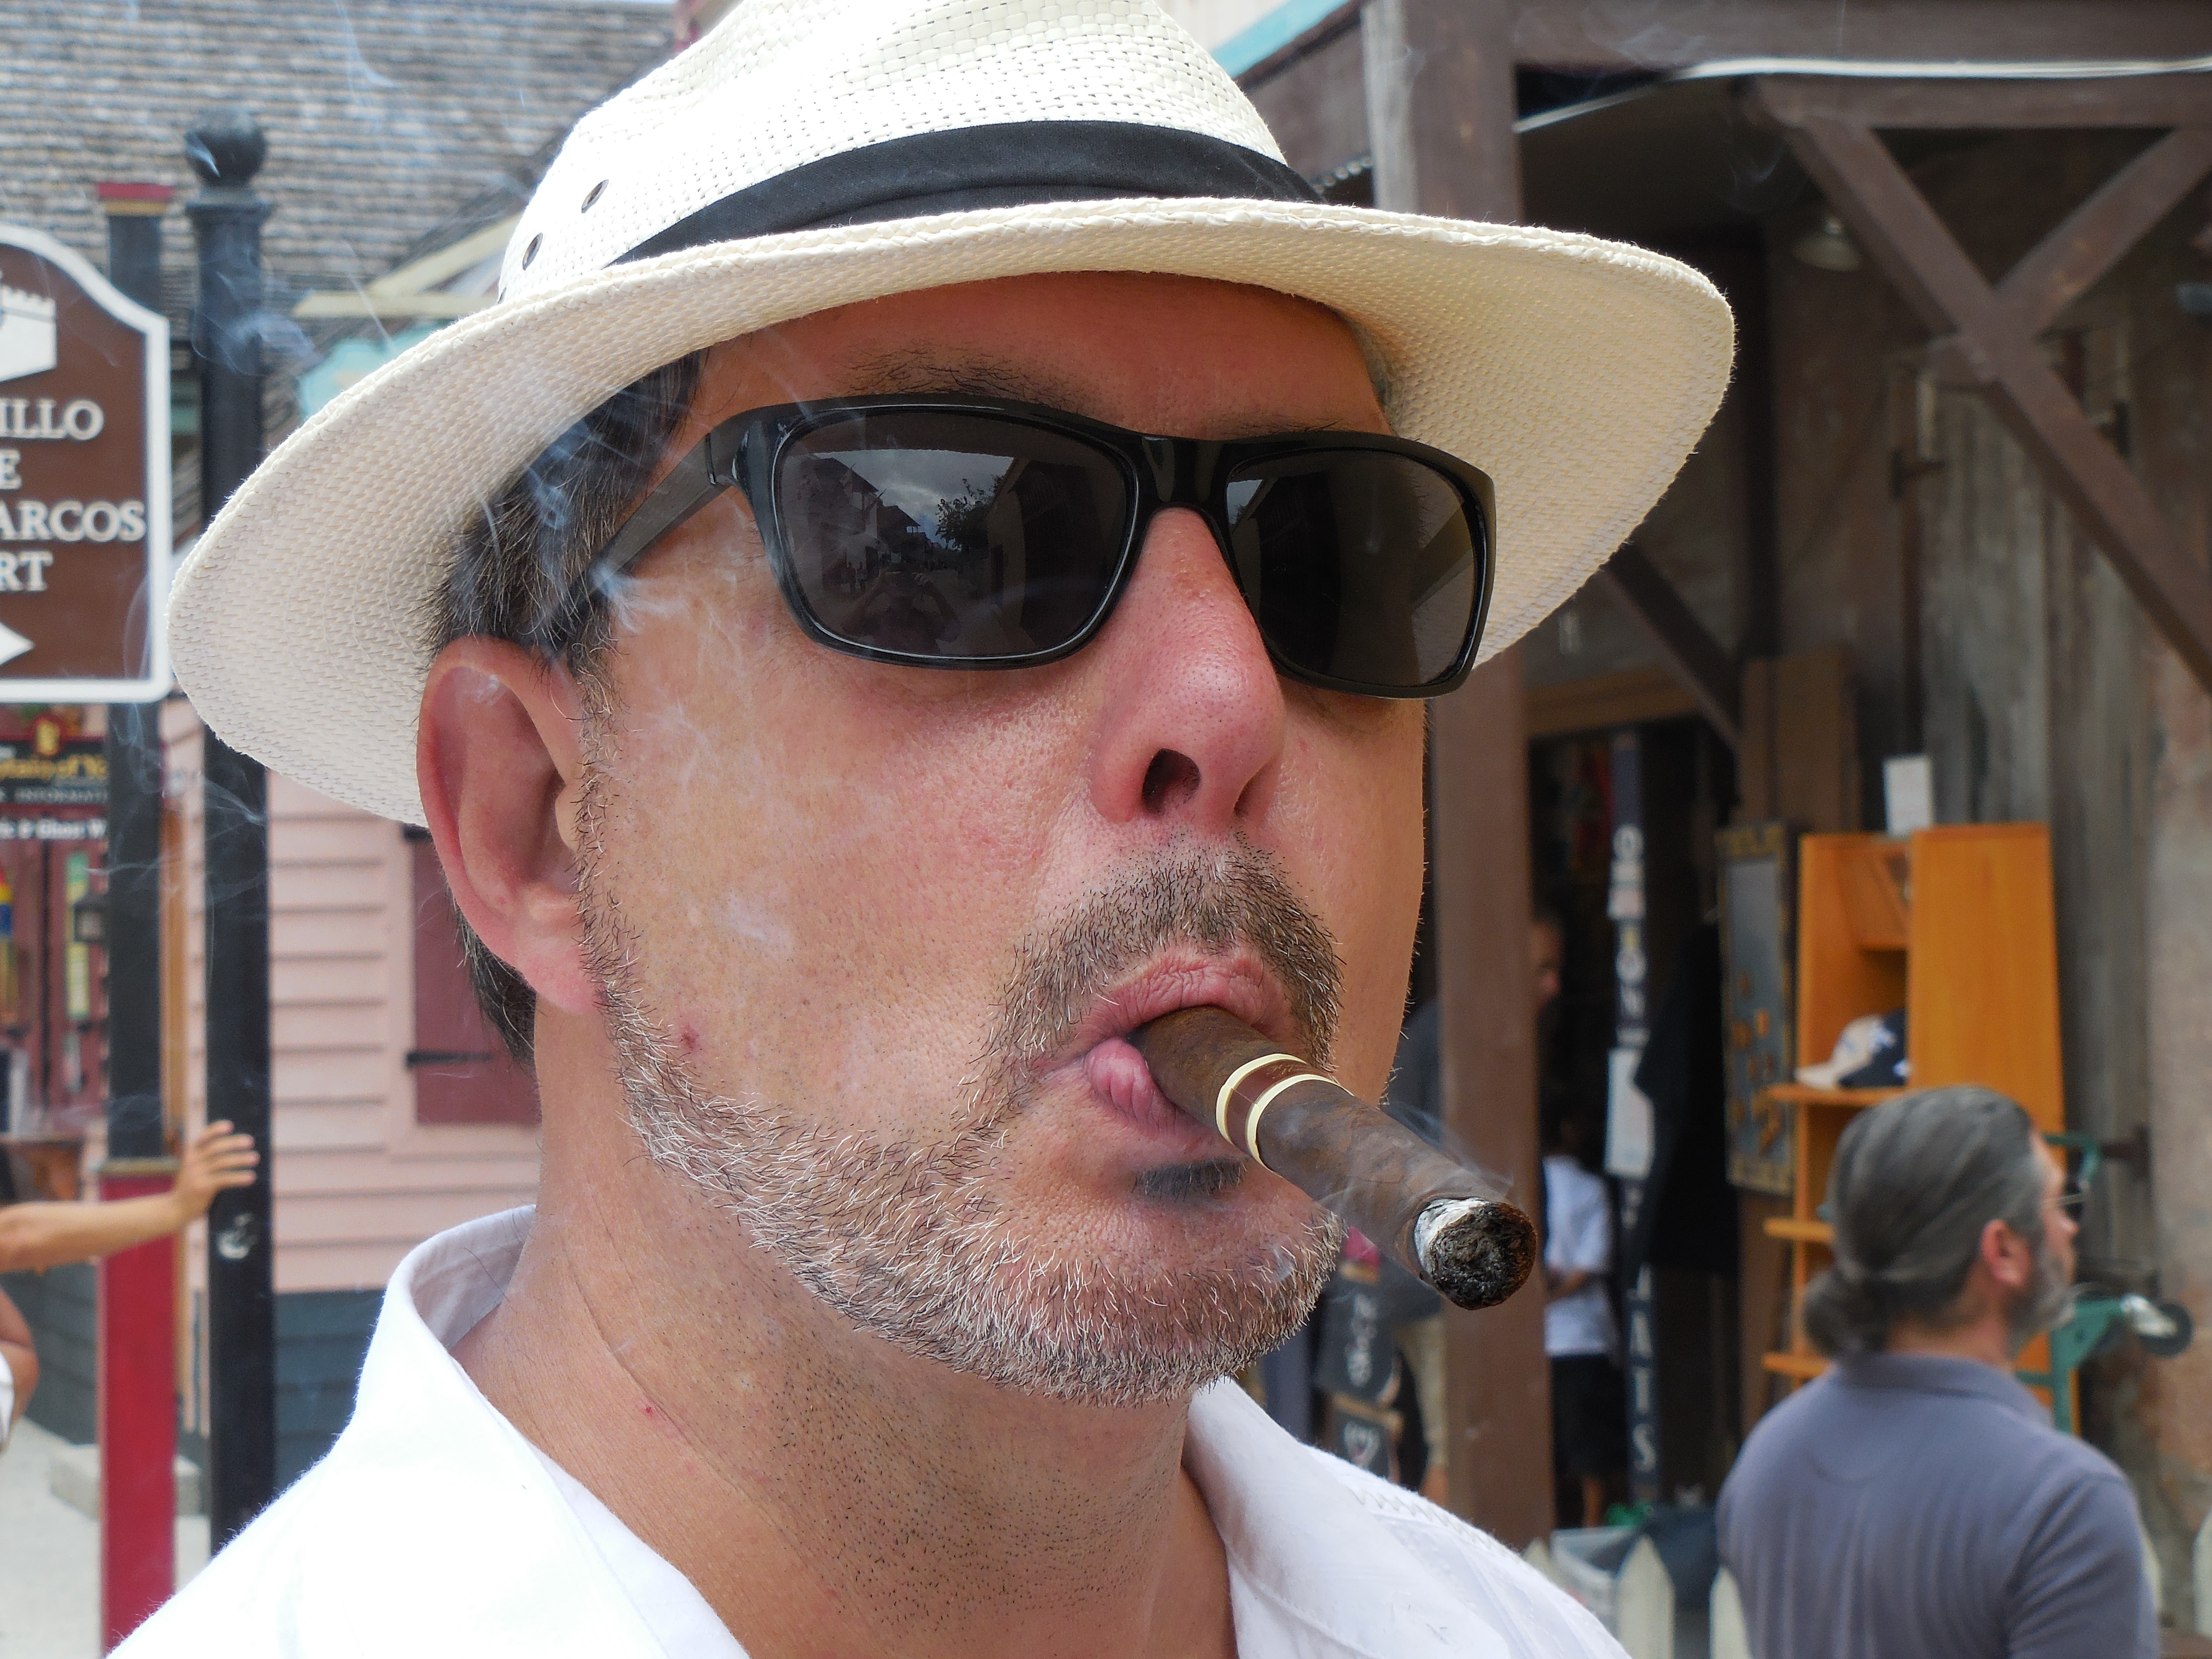
man, person, hair, male, hairstyle, beard, nose, sunglasses, glasses, head, puerto rico, puerto rican cigar, san juan, facial hair, vision care